Animal coloration

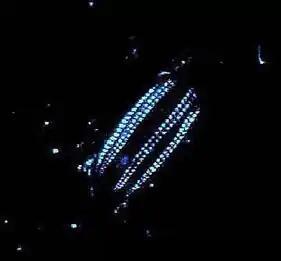
A "Euplokamis" comb jelly is bioluminescent.

Bioluminescence is the production of light, such as by the photophores of marine animals, and the tails of glow-worms and fireflies. Bioluminescence, like other forms of metabolism, releases energy derived from the chemical energy of food. A pigment, luciferin is catalysed by the enzyme luciferase to react with oxygen, releasing light. Comb jellies such as "Euplokamis" are bioluminescent, creating blue and green light, especially when stressed; when disturbed, they secrete an ink which luminesces in the same colours. Since comb jellies are not very sensitive to light, their bioluminescence is unlikely to be used to signal to other members of the same species (e.g. to attract mates or repel rivals); more likely, the light helps to distract predators or parasites. Some species of squid have light-producing organs (photophores) scattered all over their undersides that create a sparkling glow. This provides counter-illumination camouflage, preventing the animal from appearing as a dark shape when seen from below.